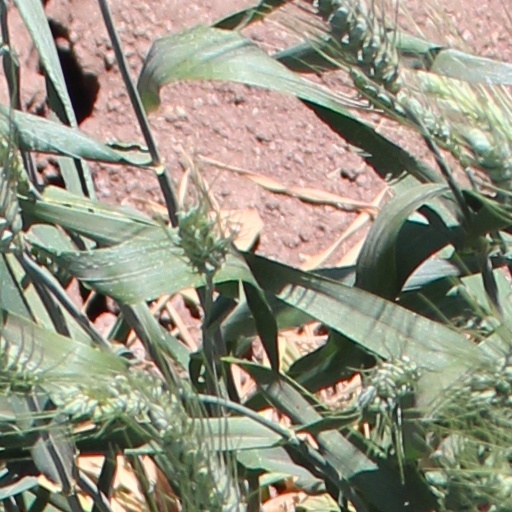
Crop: wheat